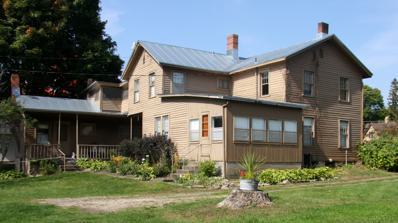
Building: Hamlin Garland House
Country: United States of America
Year built: 1893
Historic house in Wisconsin, United States United States historic place Hamlin Garland House U.S. National Register of Historic Places U.S. National Historic Landmark The house in 2014 Show map of Wisconsin Show map of the United States Location 356 W. Garland St., West Salem, Wisconsin Coordinates 43°53′56″N 91°4′51″W / 43.89889°N 91.08083°W / 43.89889; -91.08083 Built 1893 Architect William Hull NRHP reference No. 71000040 Significant dates Added to NRHP November 11, 1971 Designated NHL November 11, 1971 The Hamlin Garland House is a historic house at 357 West Garland Street in West Salem, Wisconsin , USA. It was from 1893 to the 1910s the principal residence of writer Hamlin Garland (1860–1940). Garland was a prominent and well-regarded writer of regional fiction. Designated a National Historic Landmark , it is now a museum managed by the local historical society. History Hamlin Garland was born in West Salem in a log cabin in September 1860 on a farm his father bought a year earlier. When he was older, he moved away from Wisconsin and lived elsewhere, particularly in Massachusetts, Iowa, and Illinois. Even so, Garland fondly remembered the place of his birth. As he later recalled: "My Wisconsin birthplace has always been a source of deep satisfaction to me. That a lovely valley should form the first picture in my childhood memories is a priceless endowment... It will always remain a charming and mysterious place to me." Garland returned to West Salem in 1893 and, using royalties from his successful collection of short stories Main-Travelled Roads (1891), he purchased this home. The house, which stood on four acres, had been built in the same year of Garland's birth by a mason and carpenter named William Hull. Hull sold the home to Rublee Hayes five years later and, by the time Garland bought it from Hayes, the property also included a two-story barn, cow pasture, pig-pen, and gardens of both fruits and flowers. The home was in poor condition and Garland spent much of October 1893 repairing and renovating; he eventually installed indoor plumbing, making it the first home in the area with that innovation. He originally named it Mapleshade because of the three large maples on the property. Garland brought his parents with him to the home; his mother was impressed with the area right away but his father did not immediately approve. Even so, Garland noted: "This is my choice. Right here we take root. This shall be the Garland Homestead." The house was damaged by fire in 1912 but was quickly repaired. It was an October morning and Garland was awakened by the screams of his wife, Zulime. After attempting to stop the flames with a garden hose, he ran into his study and saved his manuscripts by throwing them from the second-floor window of his study to a neighbor below. The Garlands lived in this house less frequently after about 1916, when they also had a residence in New York City , and sold it in 1939. Garland died at age 79, at his home in Hollywood, California, on March 4, 1940. He had asked his ashes to be spread on the hillsides of his West Salem home. Instead, local officials asked to have him buried in the town's Nehonoc Cemetery. Modern history The homestead in 1971 The home was declared a National Historic Landmark in 1971. The street it is on was renamed in honor of the author. Today, the property is managed by the West Salem Historical Society and is open to the public as a museum. In 1960, a historical marker was placed in town in honor of Garland noting his interest in the region. There are some reports that the home is haunted, possibly by Garland himself due to his unhappiness that his wishes for burial were not followed. See also List of National Historic Landmarks in Wisconsin National Register of Historic Places listings in La Crosse County, Wisconsin References